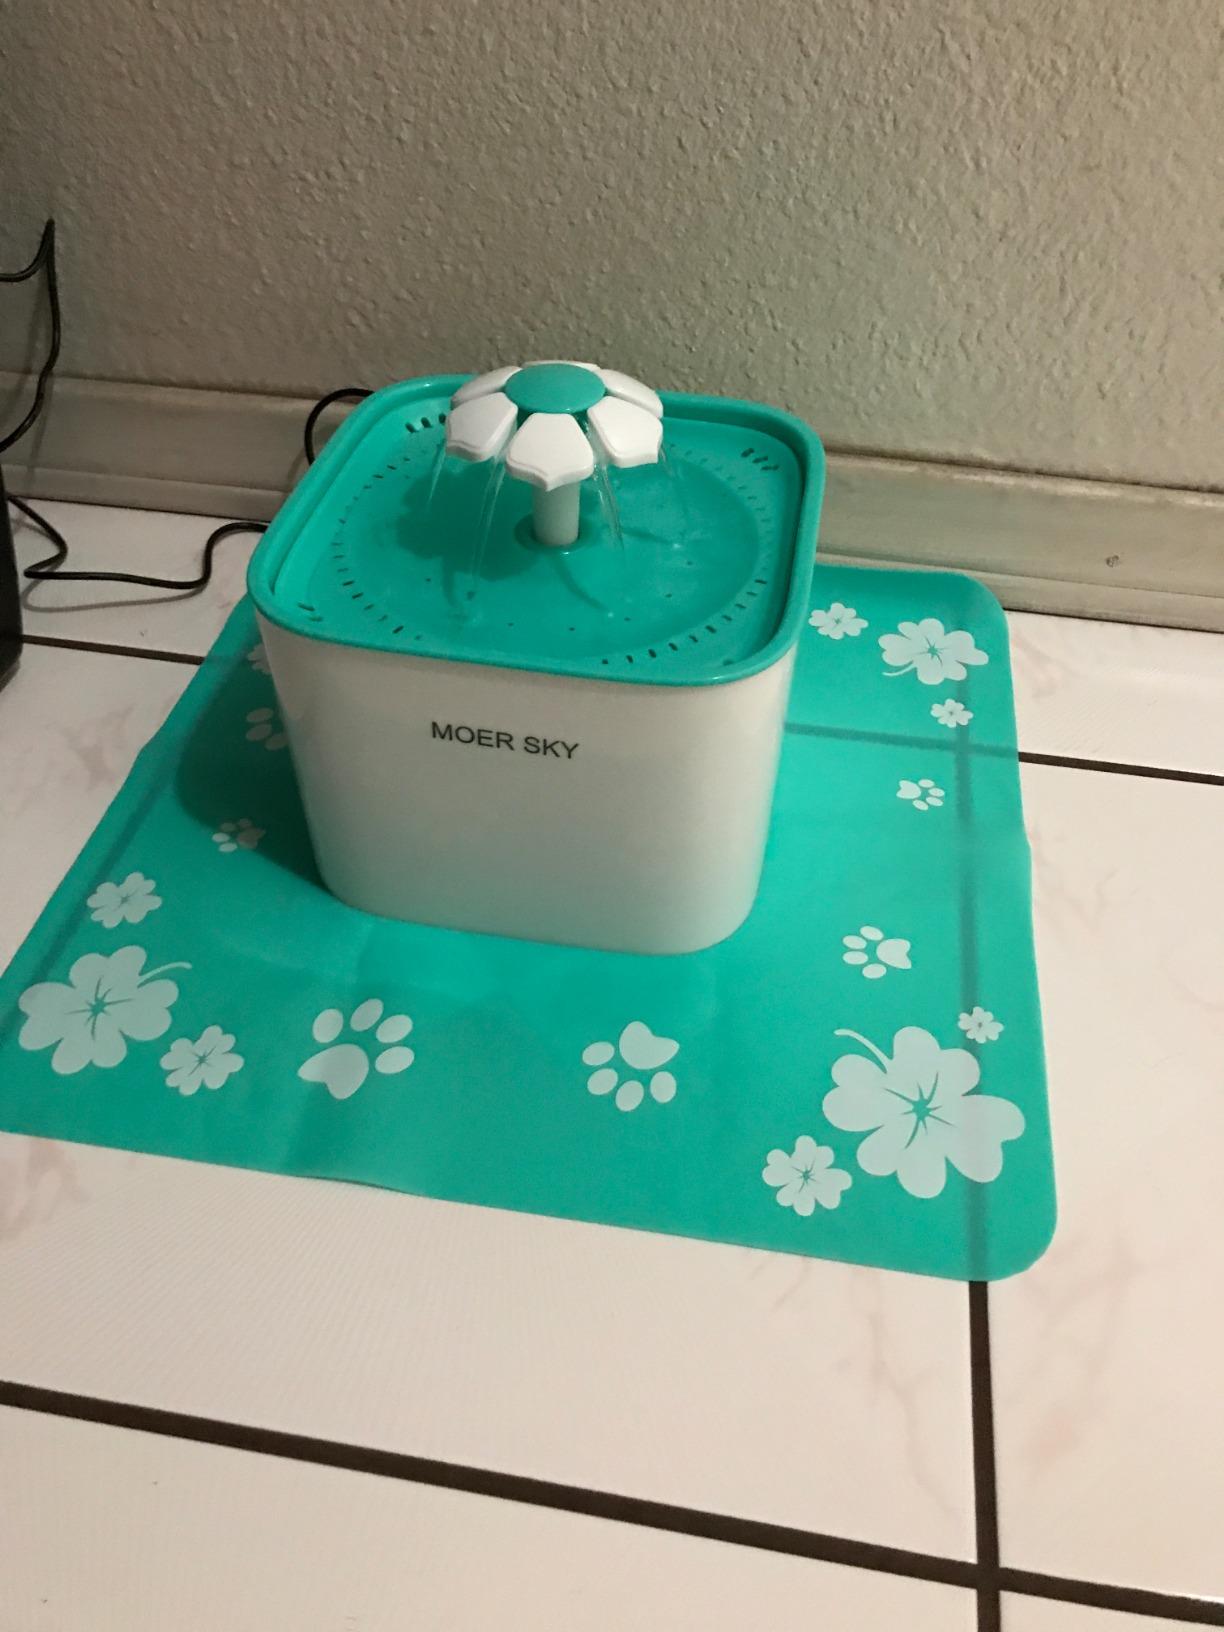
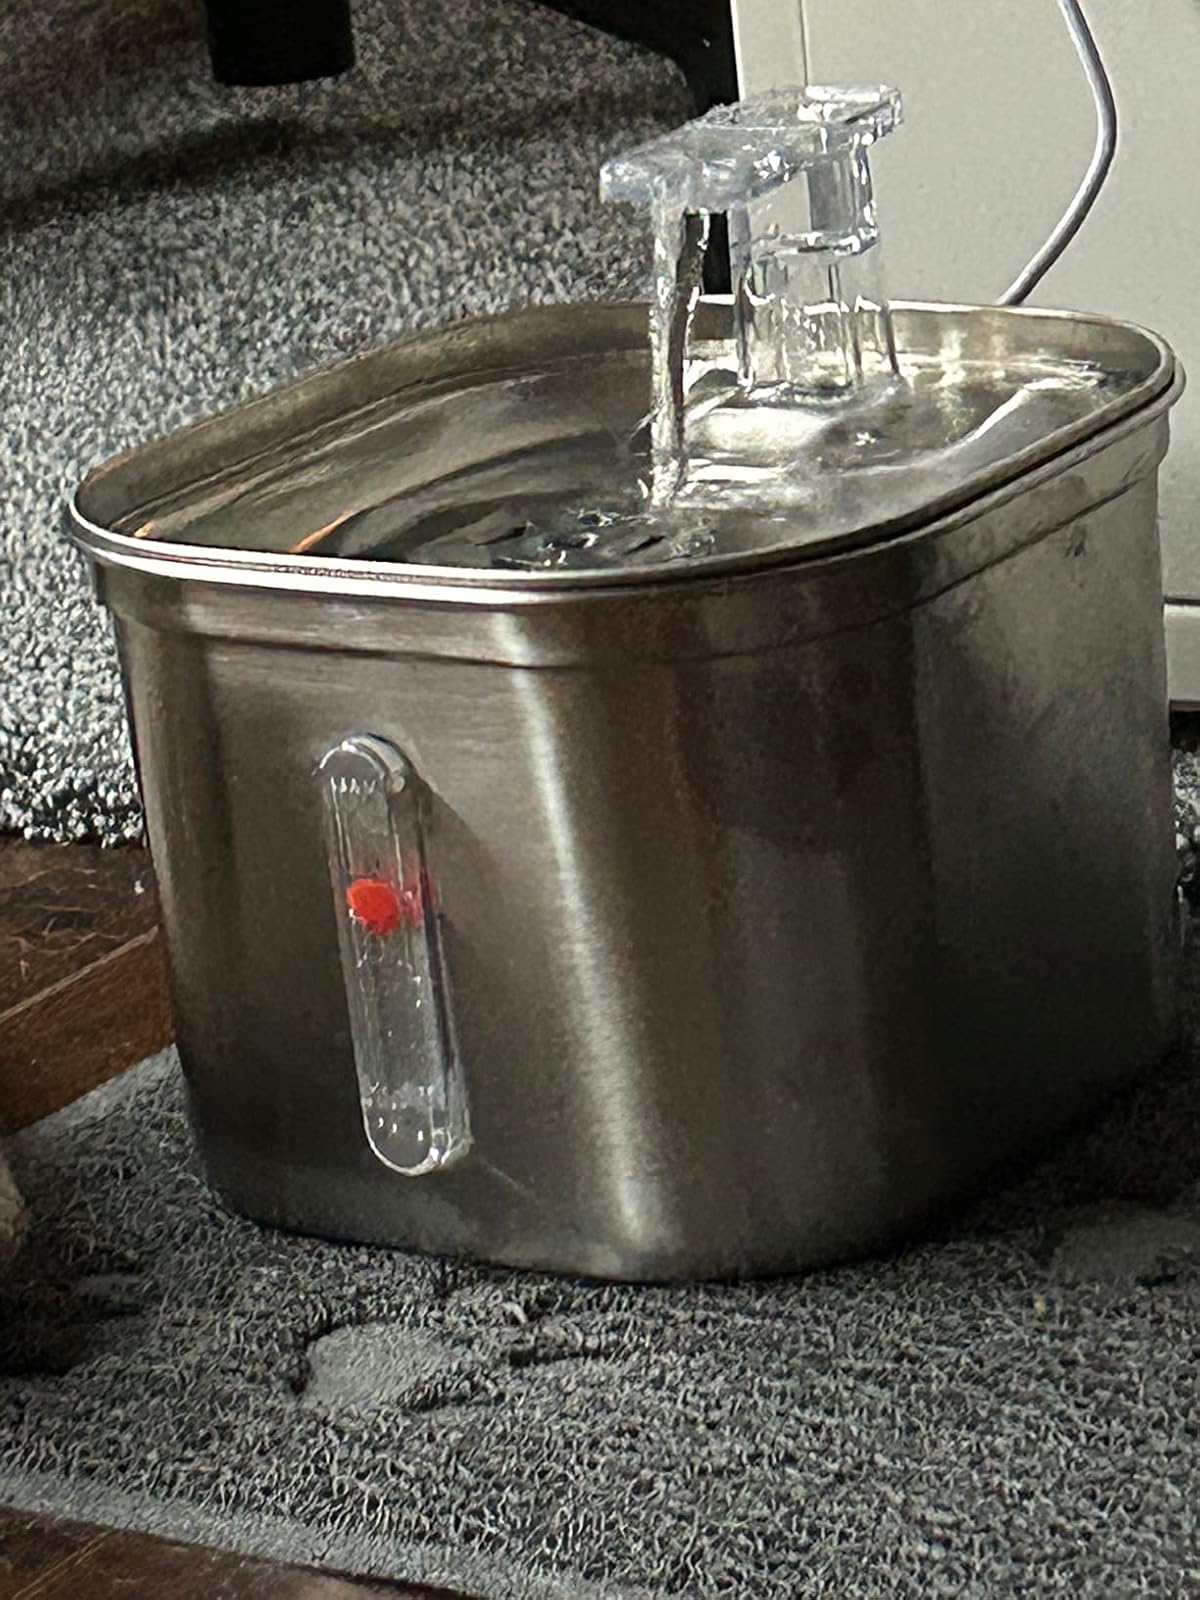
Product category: items_bowl
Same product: no